Roberto Mangabeira Unger

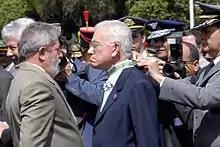
Unger receiving a medal of honor on Army Day 2008 from President Lula for his work in formulating Brazil's National Defense Strategy.

Sectorally, Unger revamped the educational structure and rewrote labor laws. In education, he implemented a model of secondary education, where analytical problem-solving education was paired with technical education that focused on conceptual capabilities rather than job-specific skills. There are several hundred of these institutions today. He further drafted legislation to associate national, state and local jurisdictions into common bodies that could intervene when a local school system fell below the minimum acceptable threshold of quality and "fix it the way an independent administrator would fix a failing business under Chapter 11 bankruptcy." In labor, Unger worked with unions to write new labor laws designed to protect and organize temporary workers, subcontractors, and those working in the informal economy.